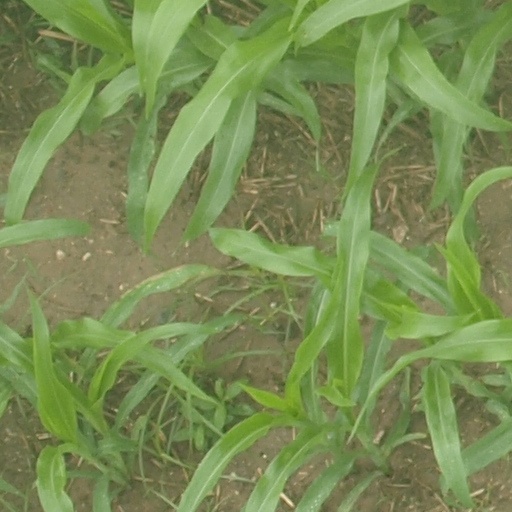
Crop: maize; corn